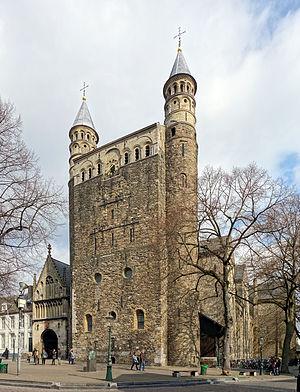
Massif occidental de la basilique Notre-Dame à Maastricht, Pays-Bas.
La basilique Notre-Dame ou basilique Notre-Dame-de-l’Assomption est une basilique située dans la ville de Maastricht. Elle se trouve au numéro 9 de la place du même nom.